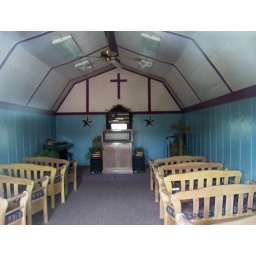
I pressed my camera to the glass in the doors and got a surprisingly good photo of the interior.